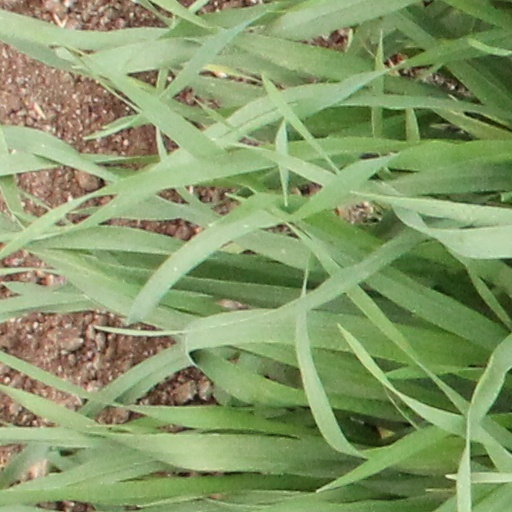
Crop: wheat